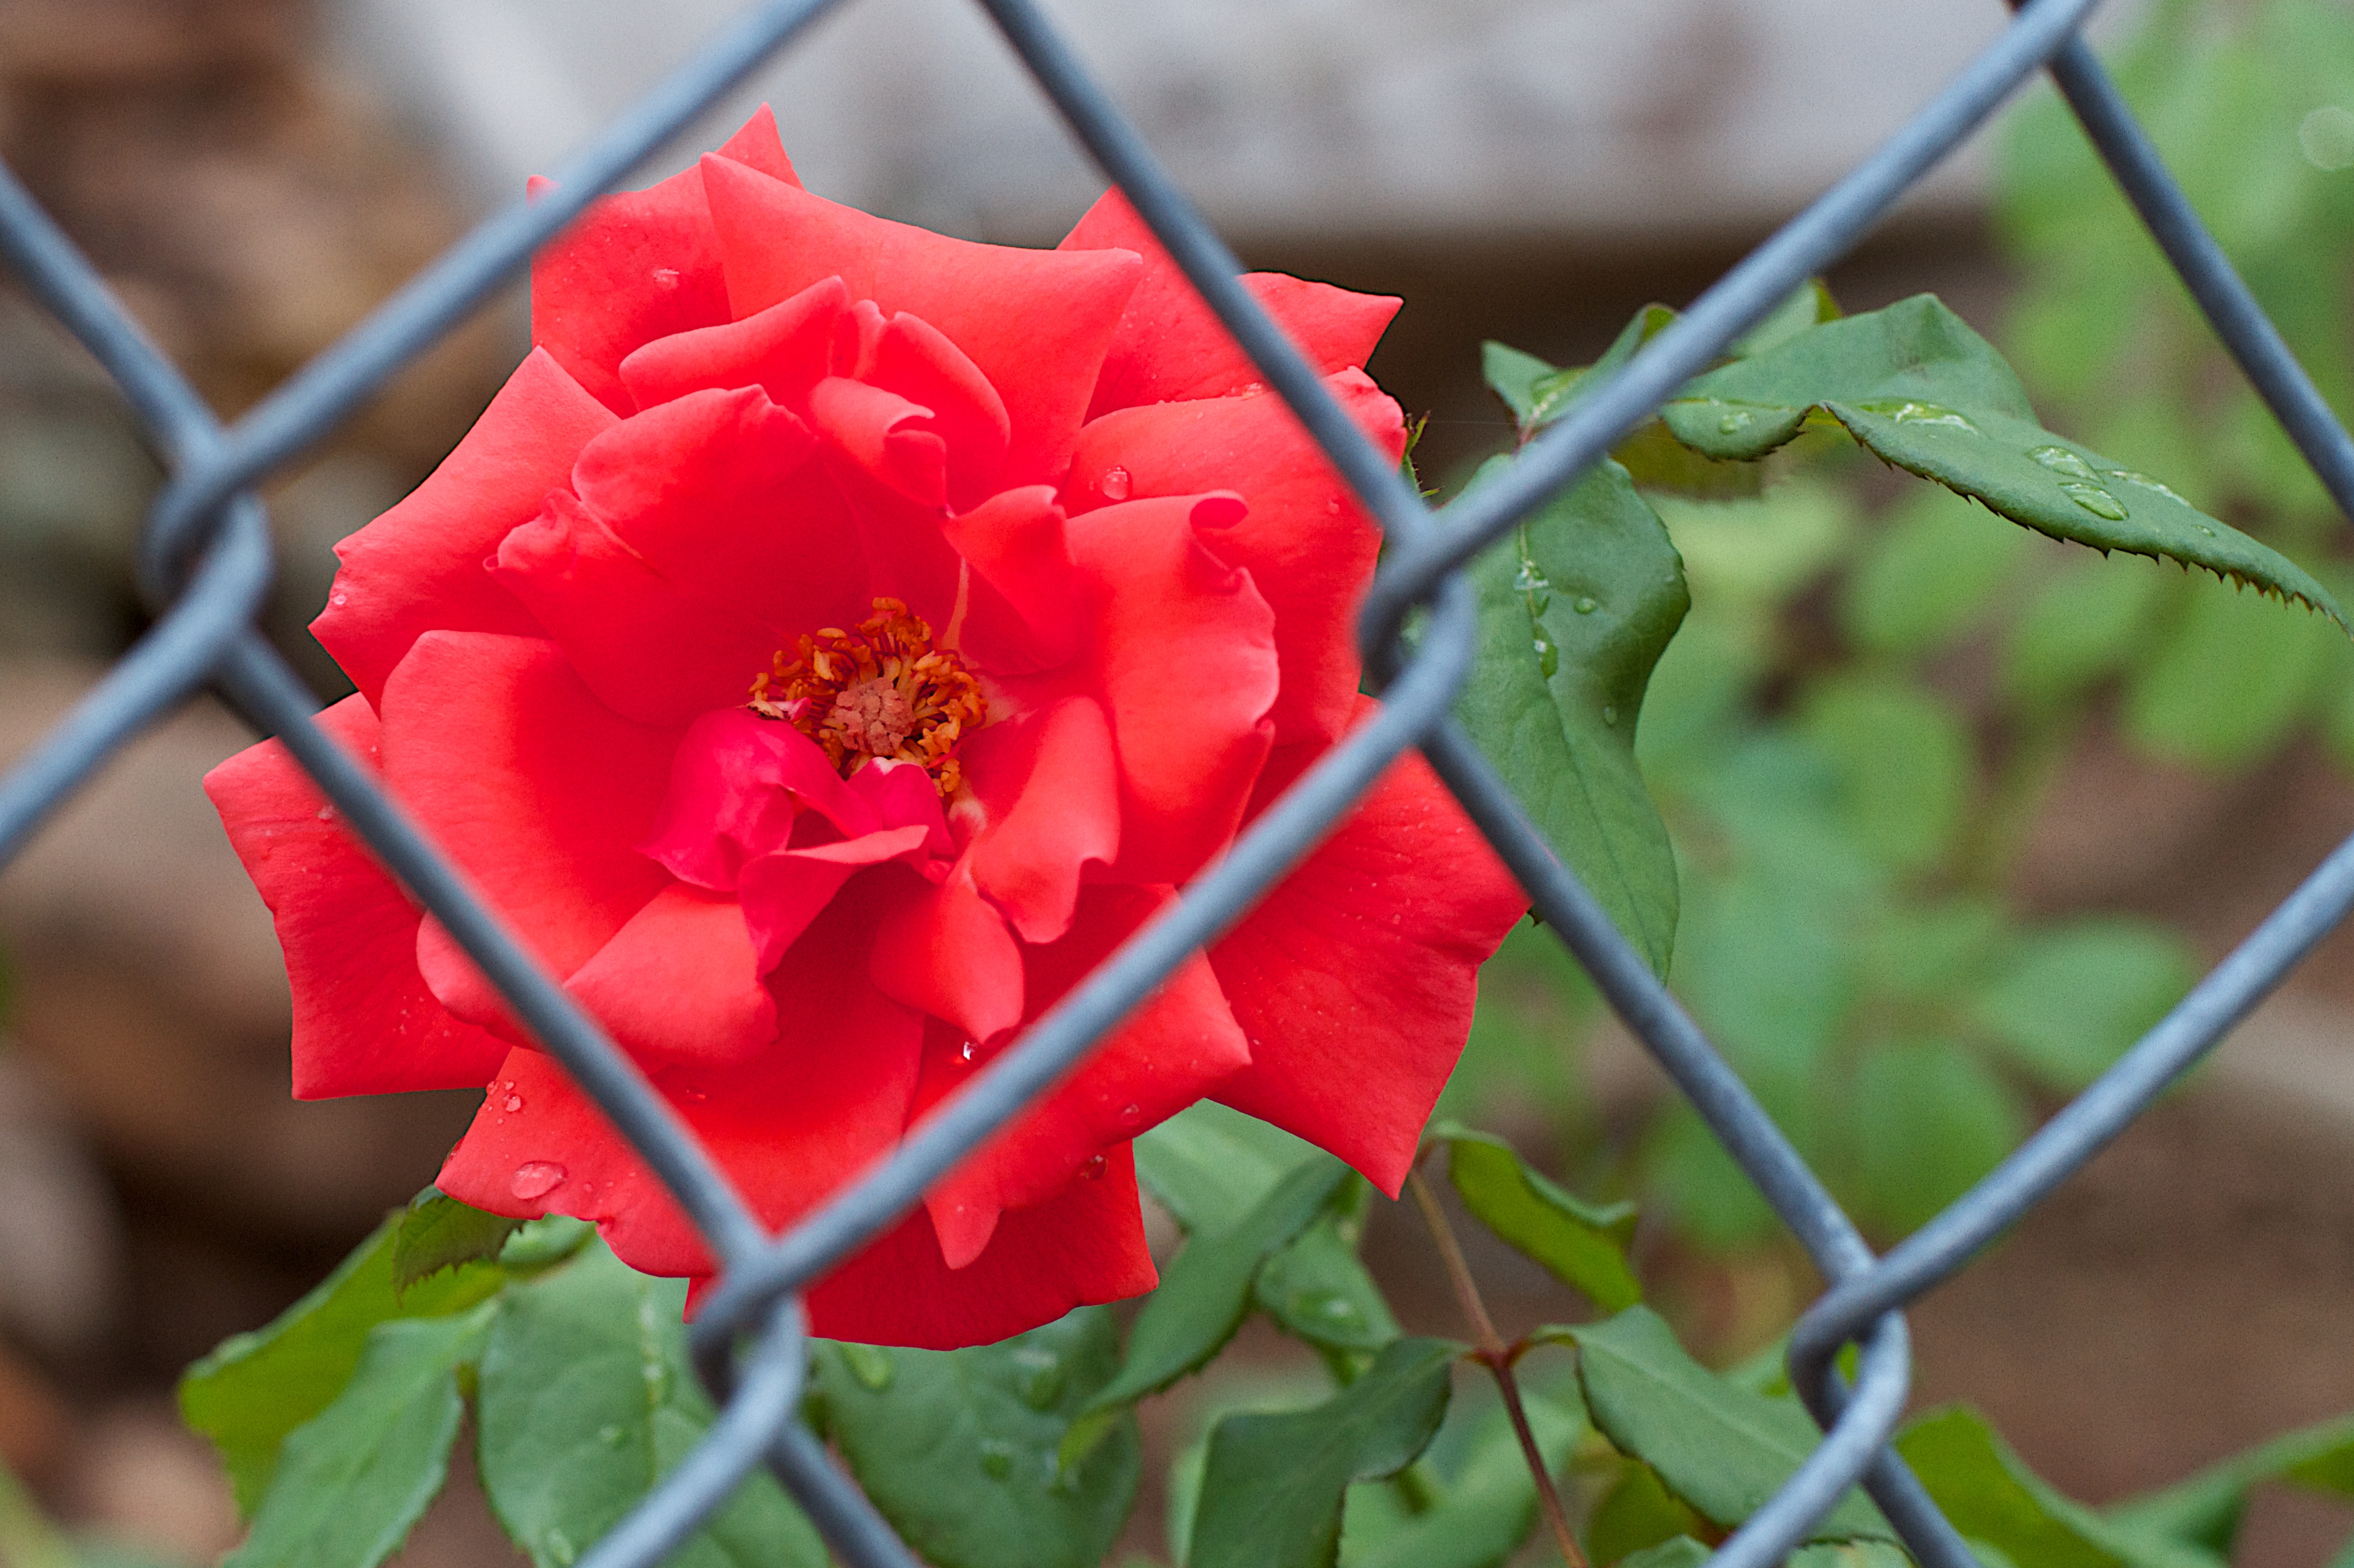
fence, plant, flower, petal, rose, flora, macro photography, flowering plant, garden roses, rose family, plant stem, land plant